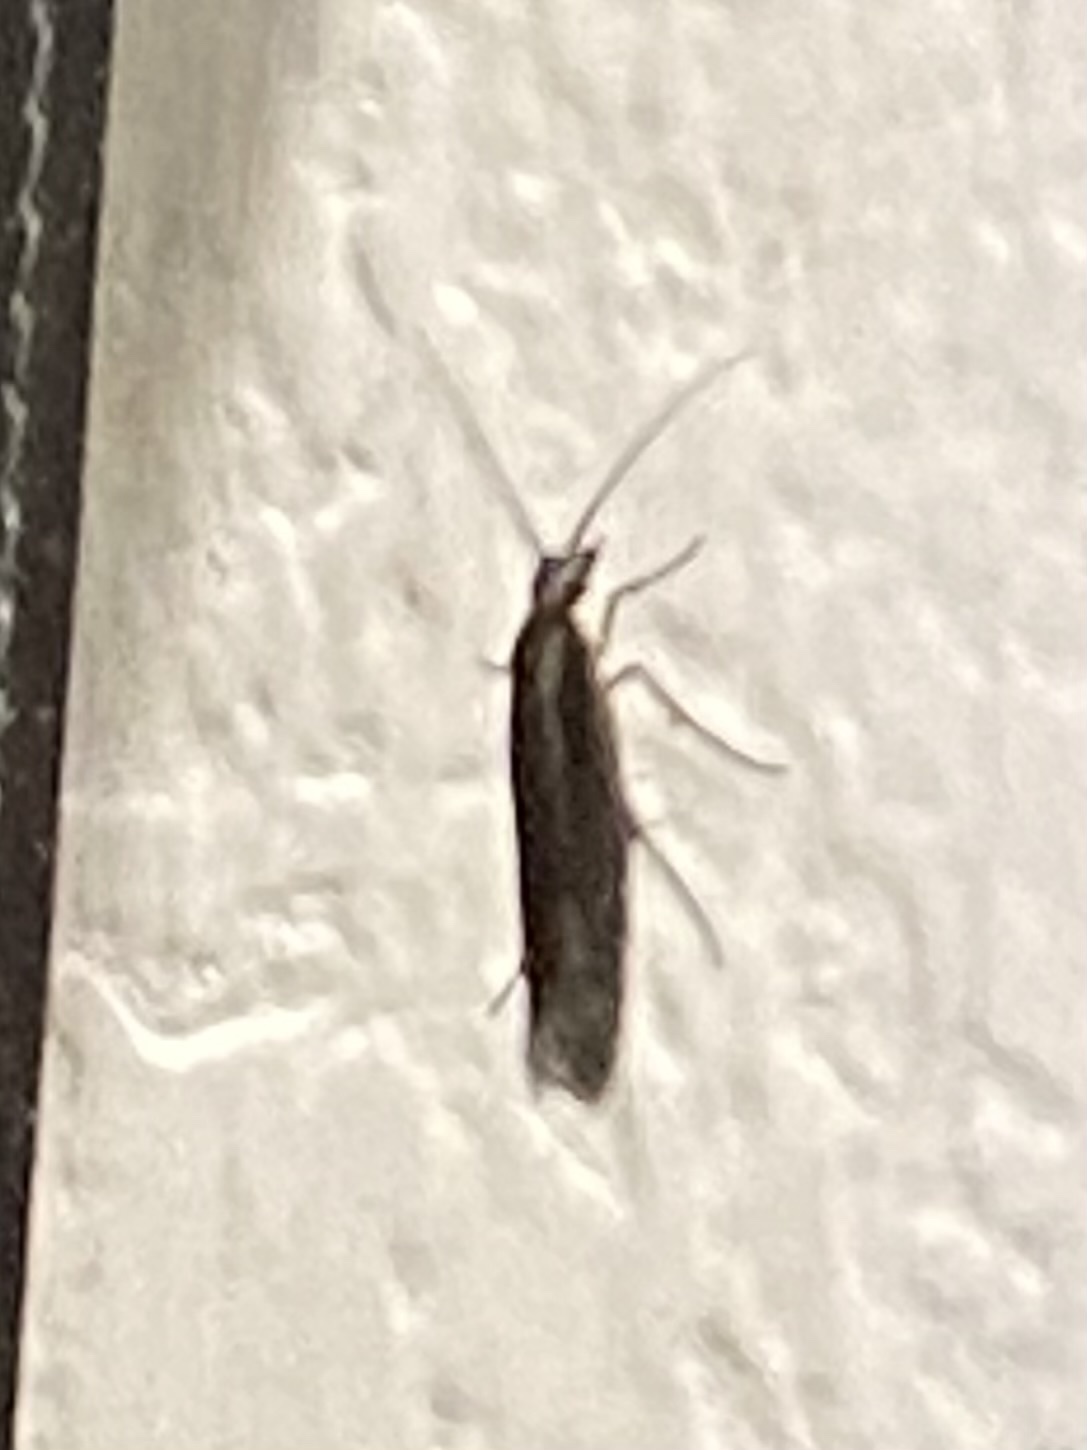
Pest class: diamondback_moth